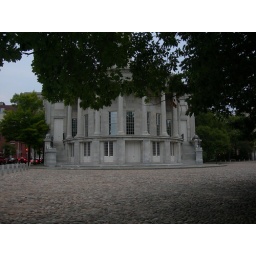
this was a financial building in the 1800's and the true cobblestone street is dock street in old city philadelphia